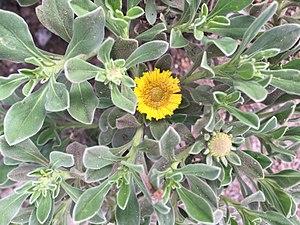
Asteriscus smithii est une espèce de plantes à fleurs de la famille des Astéracées endémique du Cap-Vert.